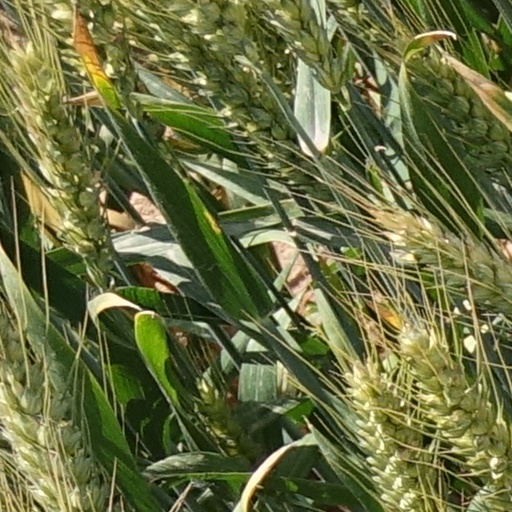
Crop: wheat